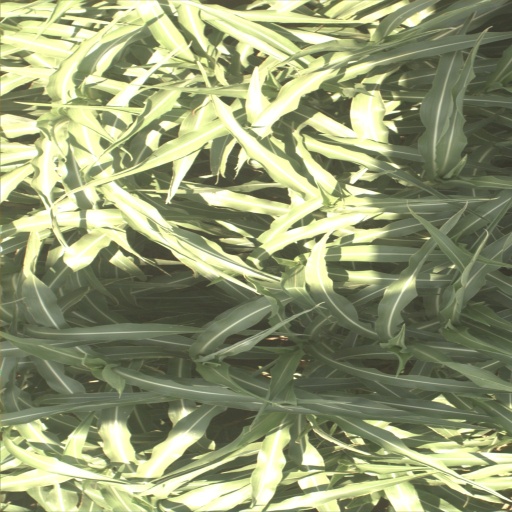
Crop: sorghum